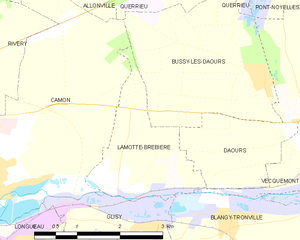
Carte des communes françaises Lamotte-Brebière